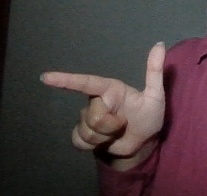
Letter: yaa